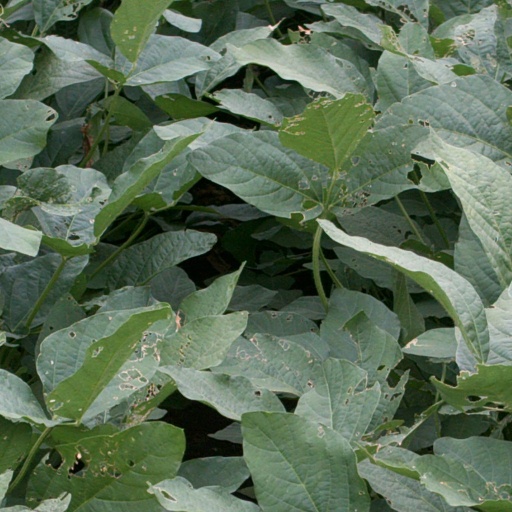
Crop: soybean